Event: Nepal Earthquake
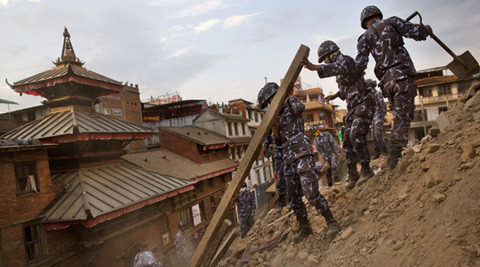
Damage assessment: damage